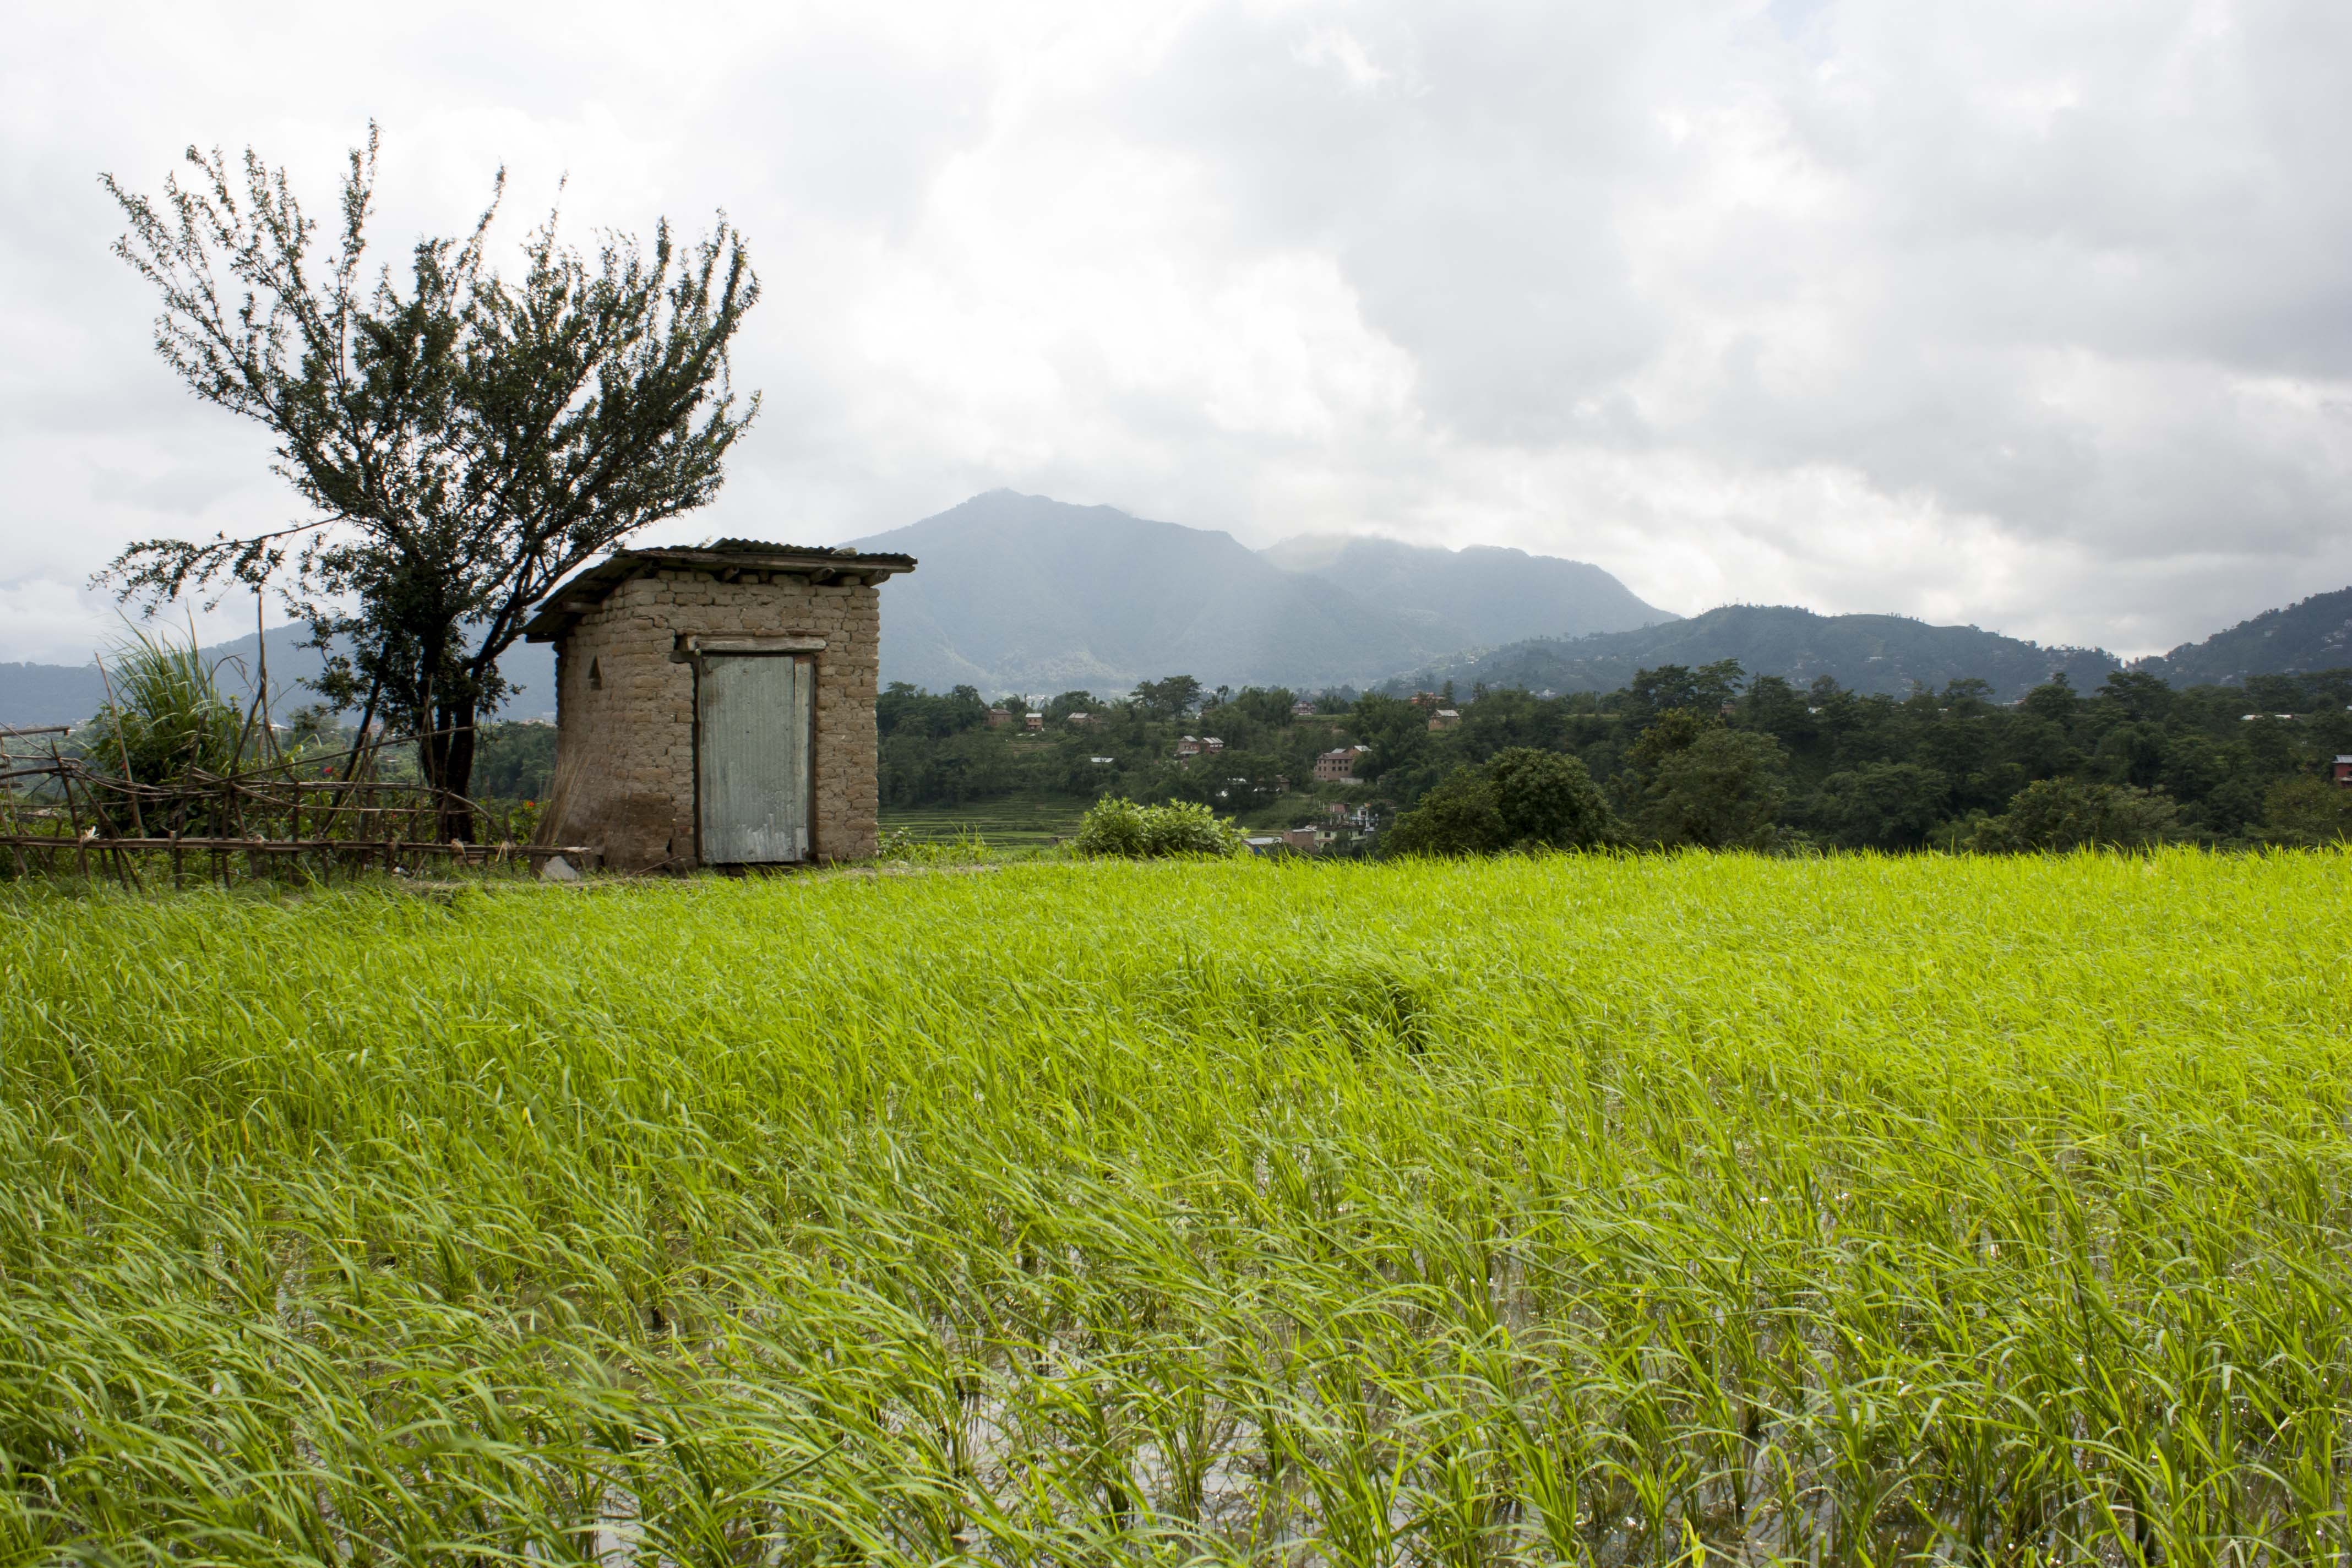
landscape, tree, grass, plant, field, farm, lawn, meadow, prairie, countryside, hill, flower, hut, green, farming, crop, pasture, agriculture, rice, plain, farmland, agricultural, cultivation, fields, mountains, grassland, plantation, backdrop, rural area, paddy field, paddy, geographical feature, grass family